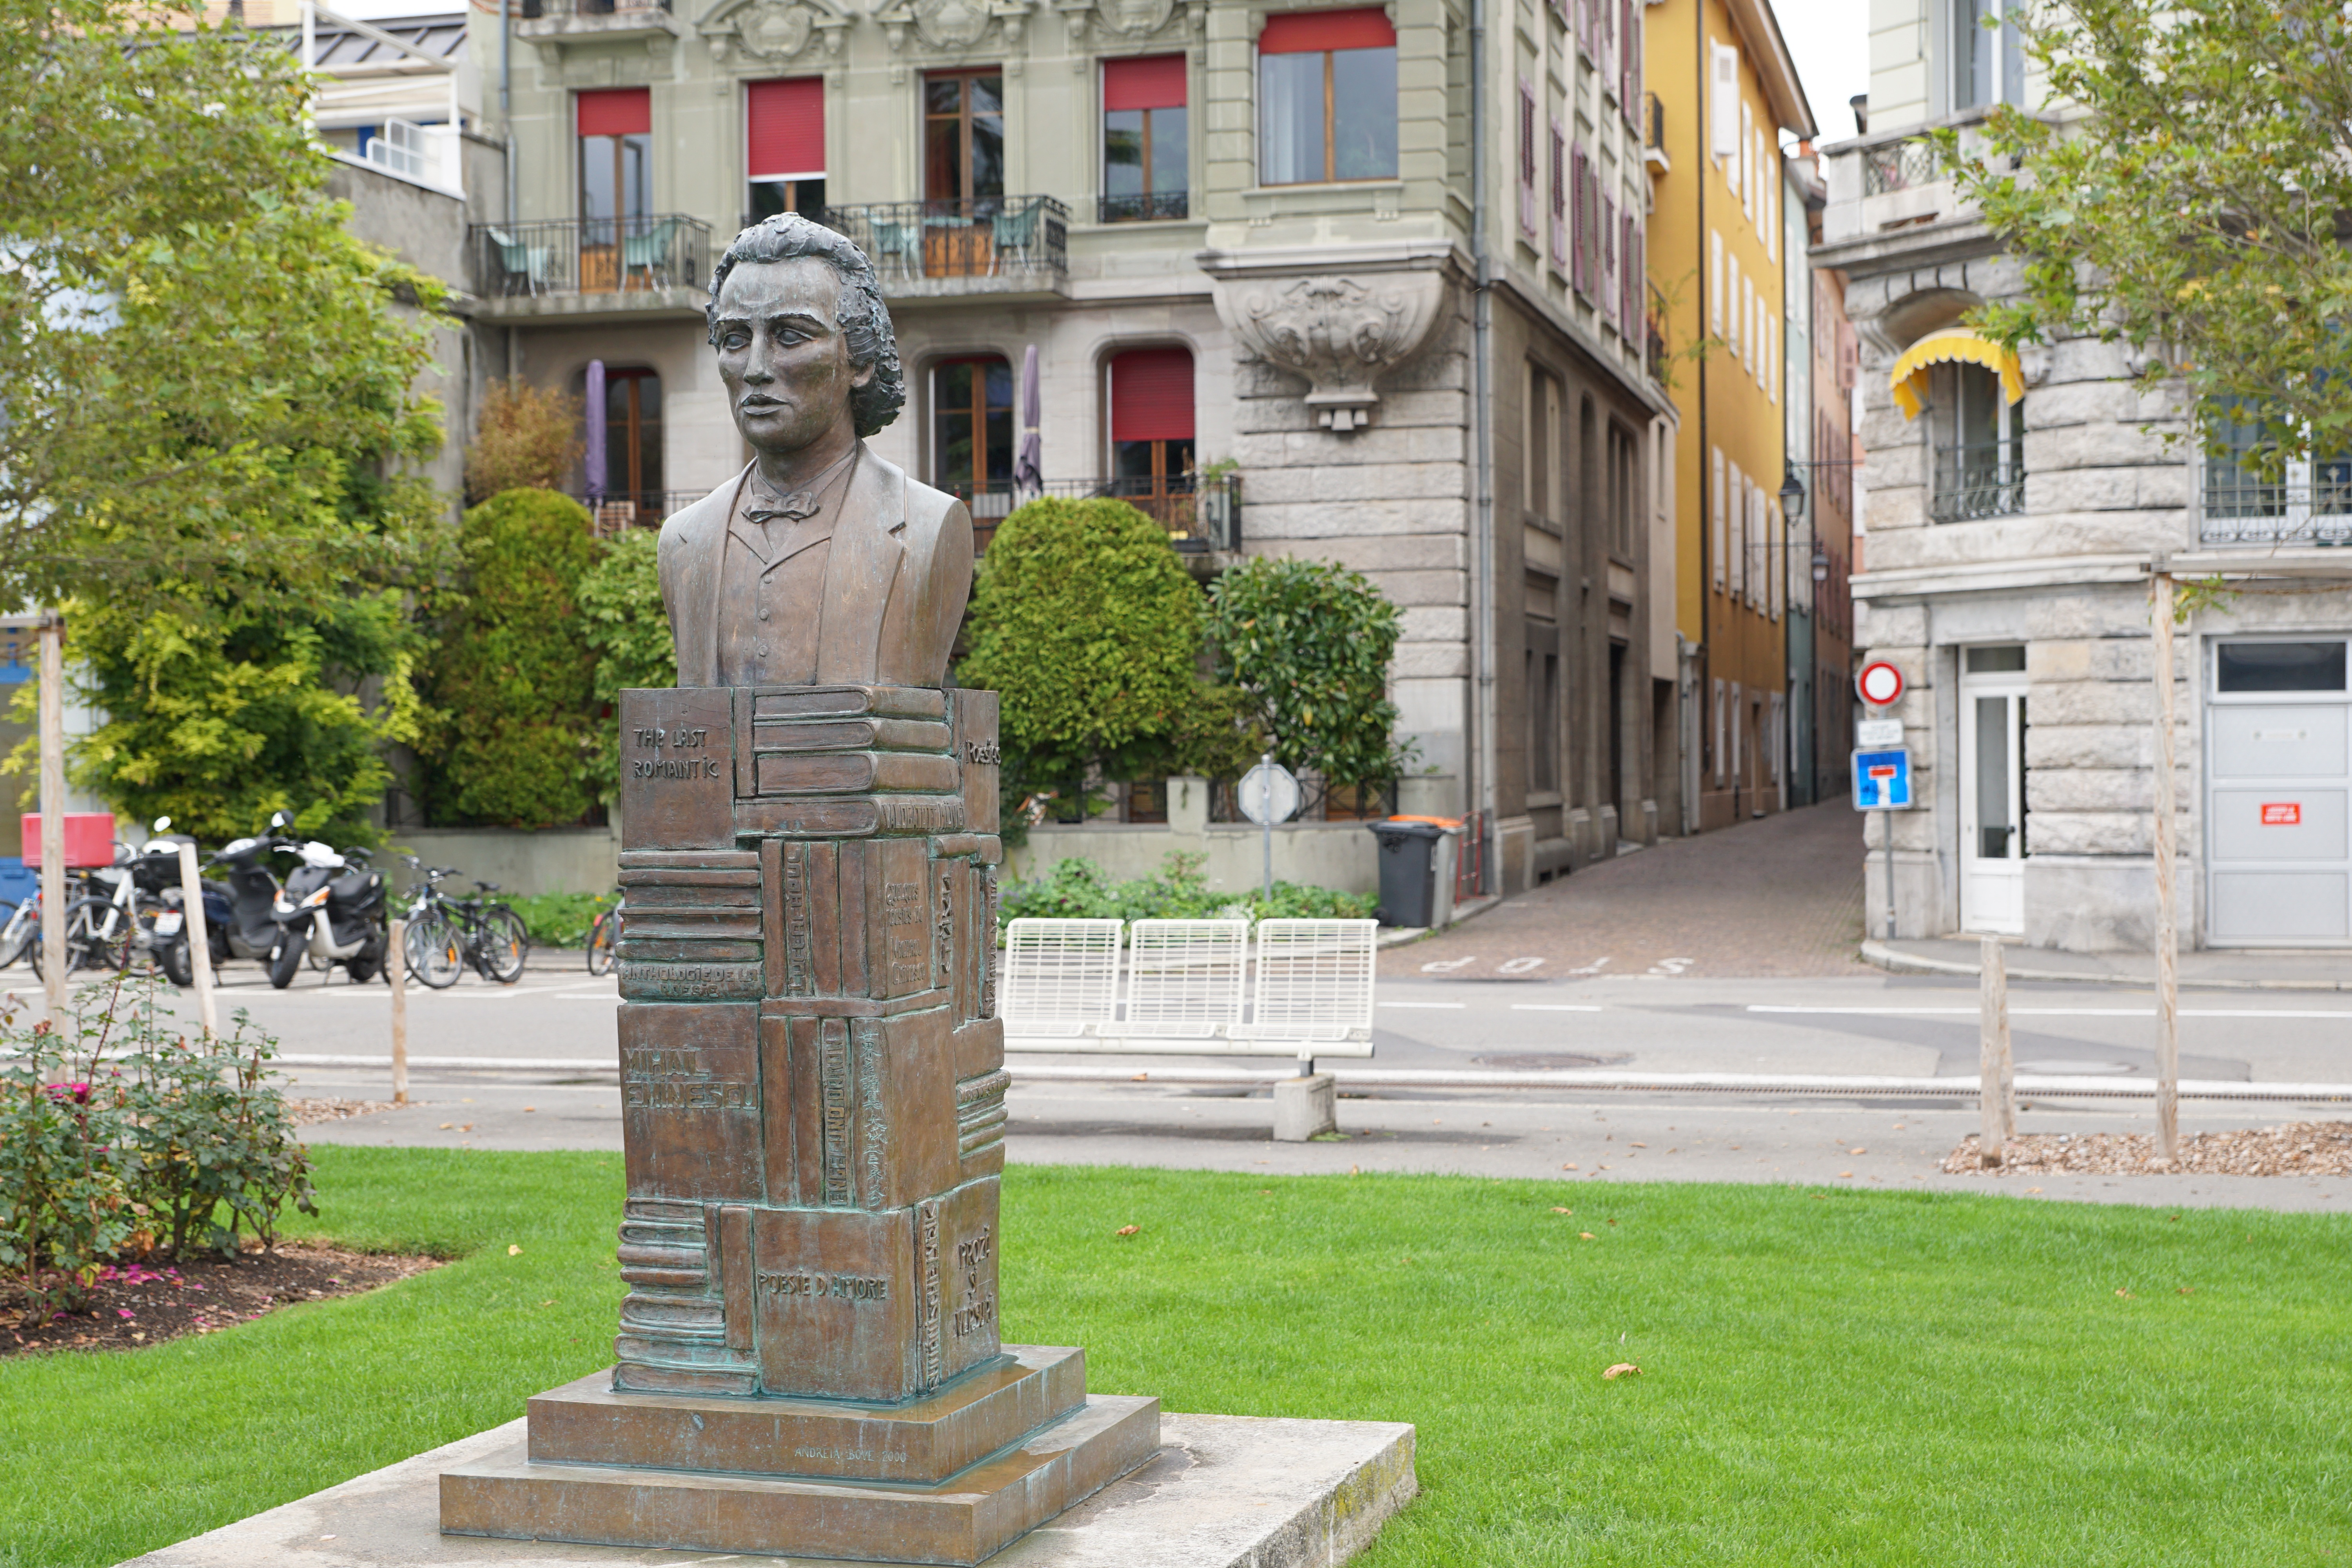
monument, statue, plaza, artwork, sculpture, memorial, art, figure, switzerland, neighbourhood, vevey